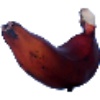
Label: Banana Red 1